Henry C. Potter

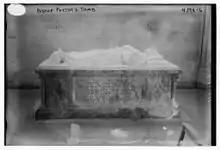
Henry Codman Potter tomb in 1917

After Potter's death, there was a private service for friends and family in Cooperstown during which all the businesses were closed. The men of the village marched behind the coffin to the train station from which Potter would be sent to New York City for a later public service. Potter's body lay in state in Trinity Church, New York City until the public funeral at Grace Church on October 20, 1908, the twenty-fifth anniversary of Potter's consecration. Potter's body was interred in the crypt of his Cathedral: the first interment in the cathedral. It was later moved to the cathedral's Chapel of St. James, which had been funded by Mrs. Potter.